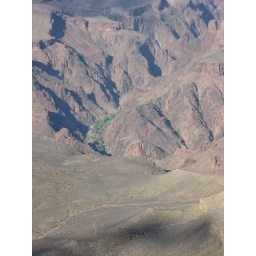
Phantom Ranch is located along the Colorado River at the bottom of the canyon (the patch of green trees in the bottom of the canyon).